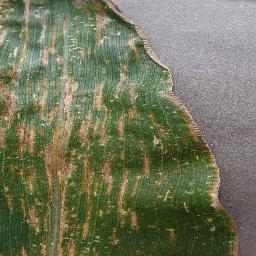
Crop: corn
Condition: (maize)_cercospora_spot_gray_spot